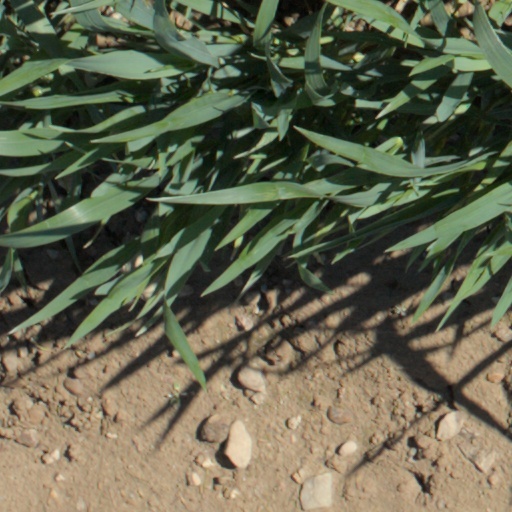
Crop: wheat